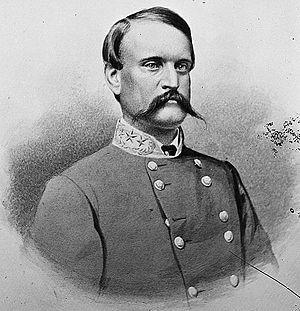
La bataille de Marion est un engagement militaire entre les unités de l’armée de l'Union et de l'armée confédérée pendant la guerre de Sécession près de la ville de Marion en Virginie qui se déroule entre le 17 et le 18 décembre 1864. La bataille fait partie des opérations du major général de l'Union George Stoneman dans le Sud-ouest de la Virginie visant à détruire les infrastructures industrielles confédérées près de Saltville et de Marion. Les régiments de cavalerie et d'infanterie de l'Union, environ 4 500 soldats au total, quittent le Knoxville le 10 décembre pour le Sud-Ouest de la Virginie.
La bataille de Shiloh fut un affrontement majeur du théâtre occidental de la guerre de Sécession qui eut lieu les 6 et 7 avril 1862 dans le sud-ouest du Tennessee. Une armée de l'Union commandée par le major-général Ulysses S. Grant avait pénétré profondément dans le territoire sudiste en longeant la rivière Tennessee et avait établi son camp à Pittsburg Landing sur la rive ouest du fleuve. Les forces confédérées des généraux Albert Sidney Johnston et Pierre Gustave Toutant de Beauregard lancèrent une attaque surprise sur l'armée nordiste.